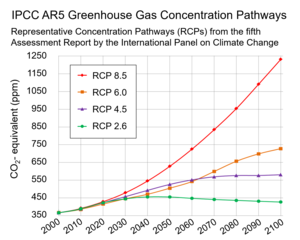
Representative Concentration Pathway
Koncentrationen af atmosfæriske CO2-ækvivalenter for strålingspåvirkningen (i ppm pr. vol.) i henhold til de fire RCP'er, der bruges i IPCC's femte hovedrapport (AR5) fra 2014.
Representative Concentration Pathways